Tobernalt

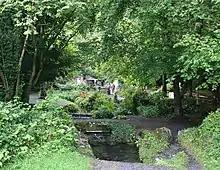
Holywell near Tobernalt Bay

Tobernalt is a holy well in north County Sligo, Ireland near the southwest corner of Lough Gill. It is an ancient natural spring dating back to the 5th century as a pagan meeting place and later a Penal Law mass site.